Watching Movies with the Sound Off

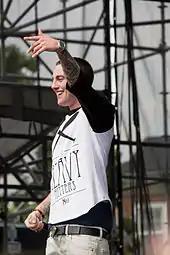
Mac Miller was the album's primary record producer, under his pseudonym Larry Fisherman.

Miller estimated that he recorded over 400 songs during the process of making the album. The majority were recorded in his home studio at his house in Los Angeles, California. On September 1, 2012, Miller released another free song called "PlaneCarBoat" which features West Coast rapper Schoolboy Q and was produced by himself.